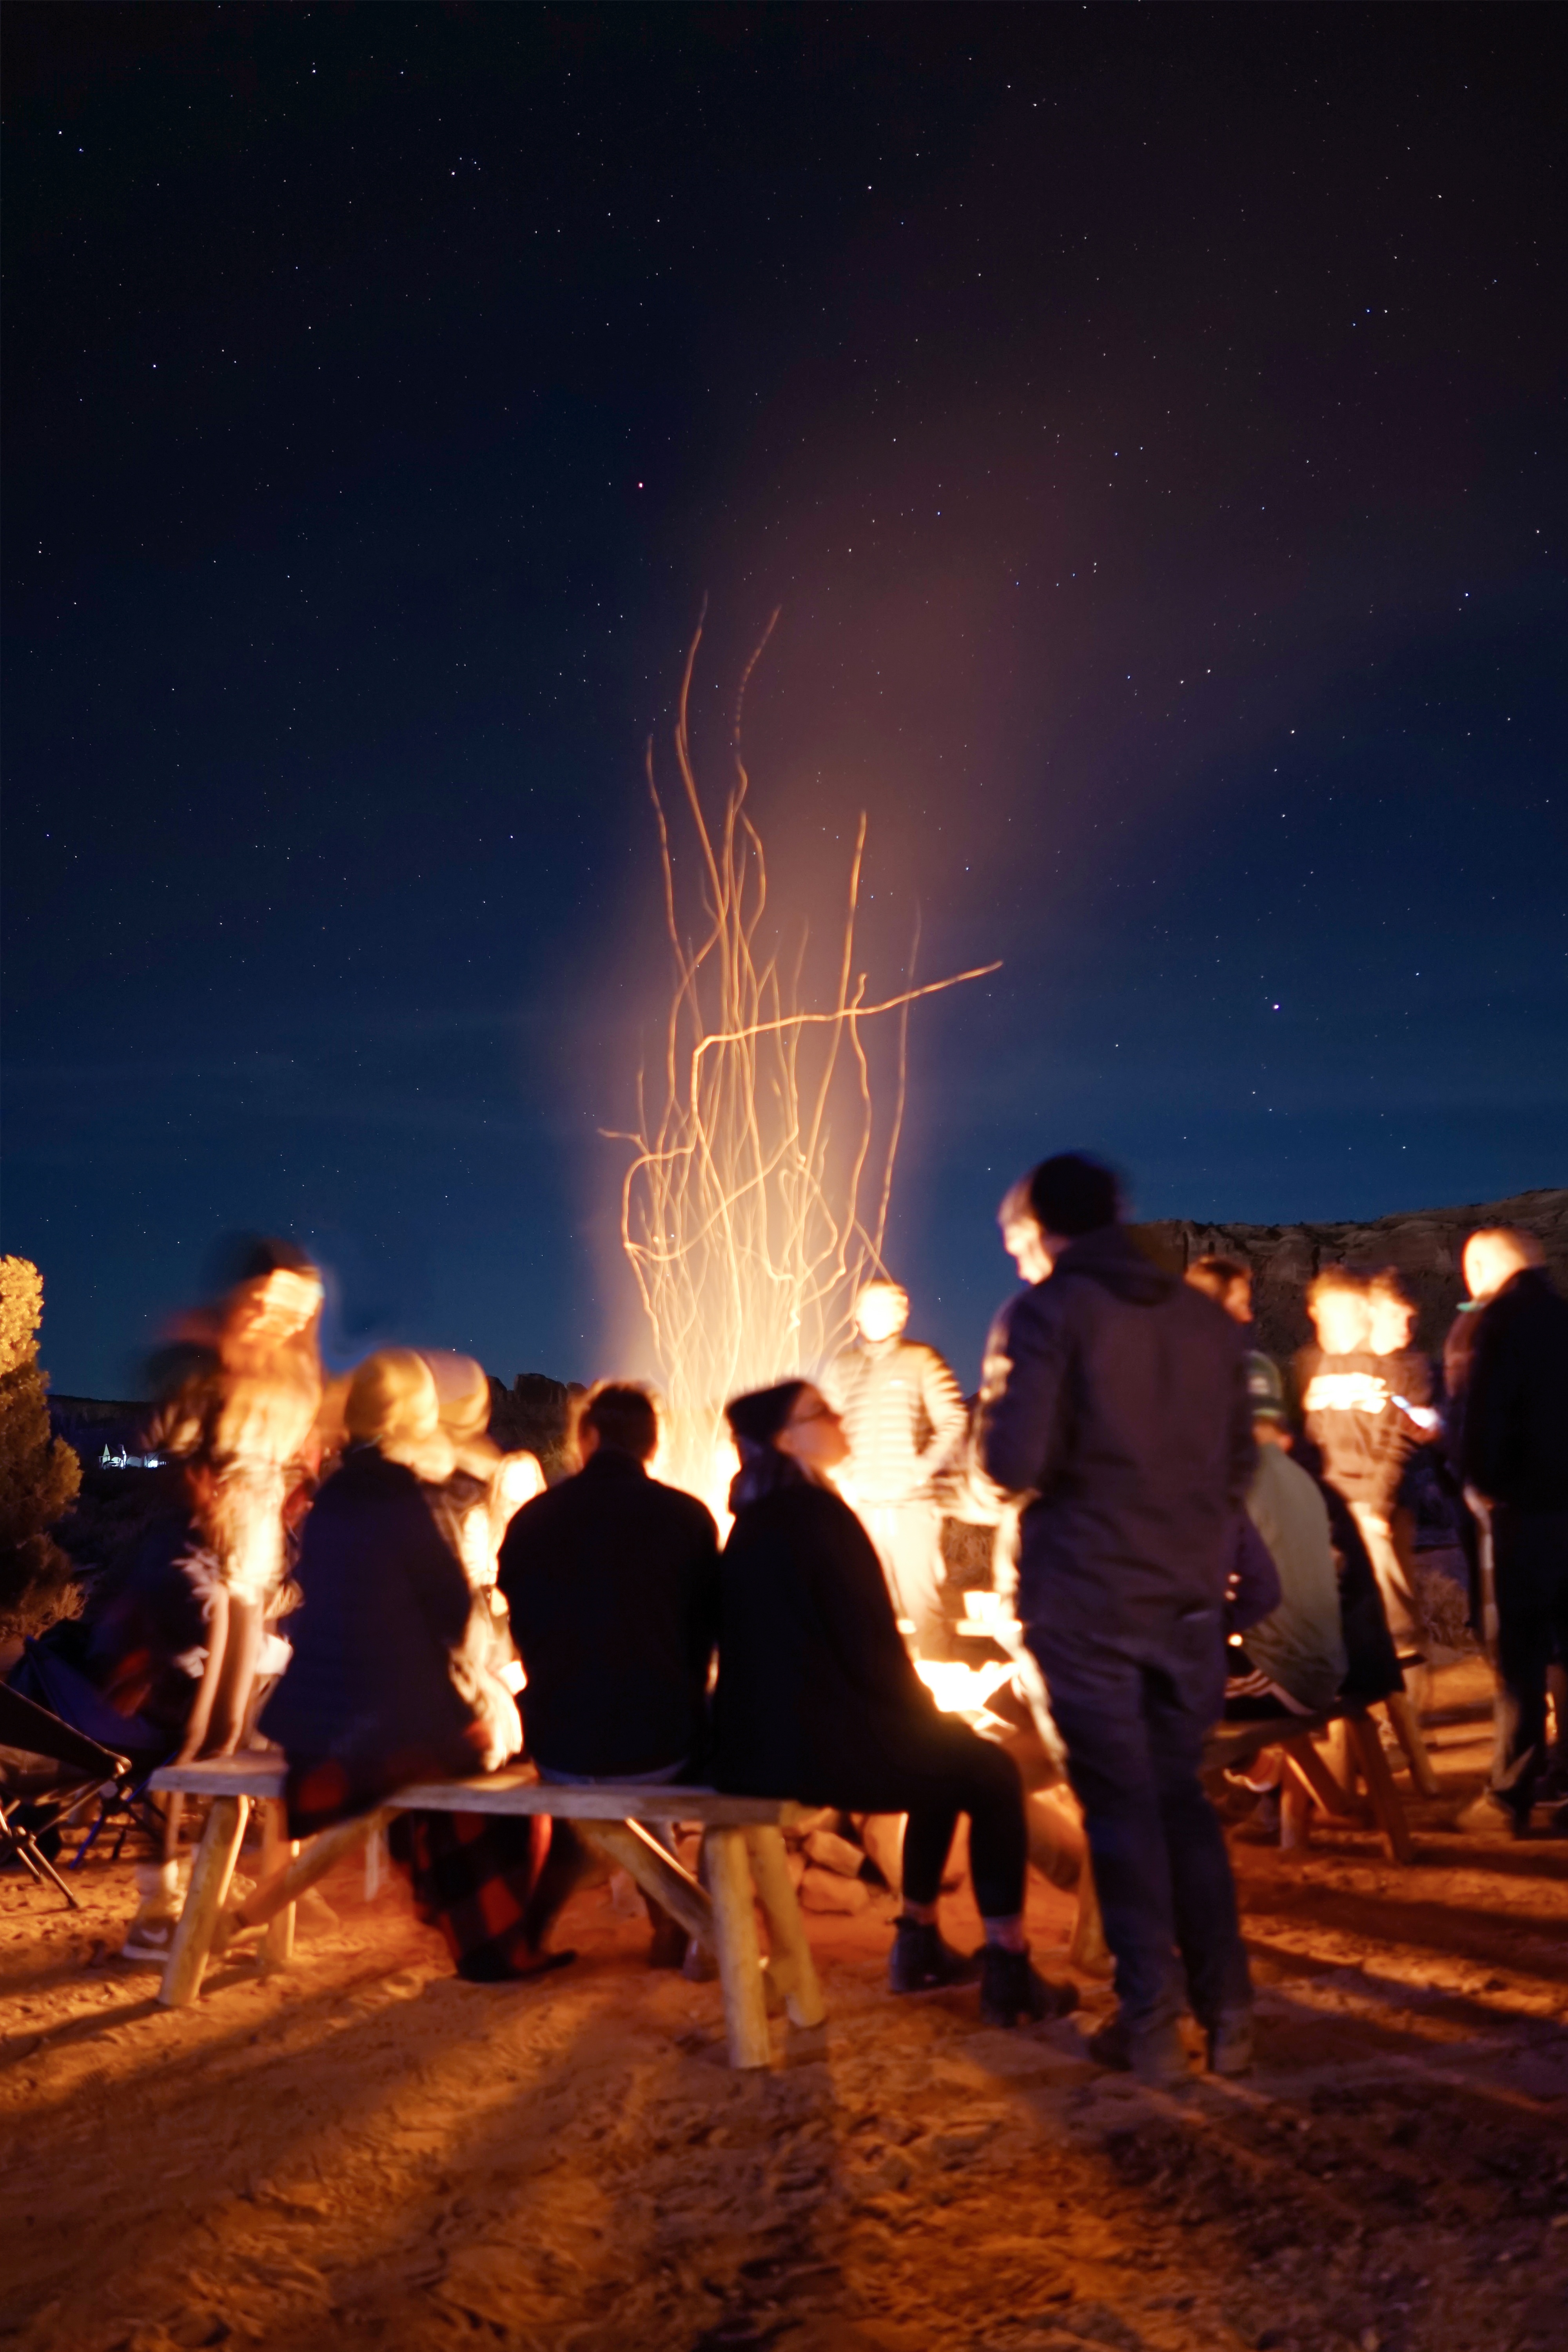
night, evening, fire, bonfire, atmosphere of earth